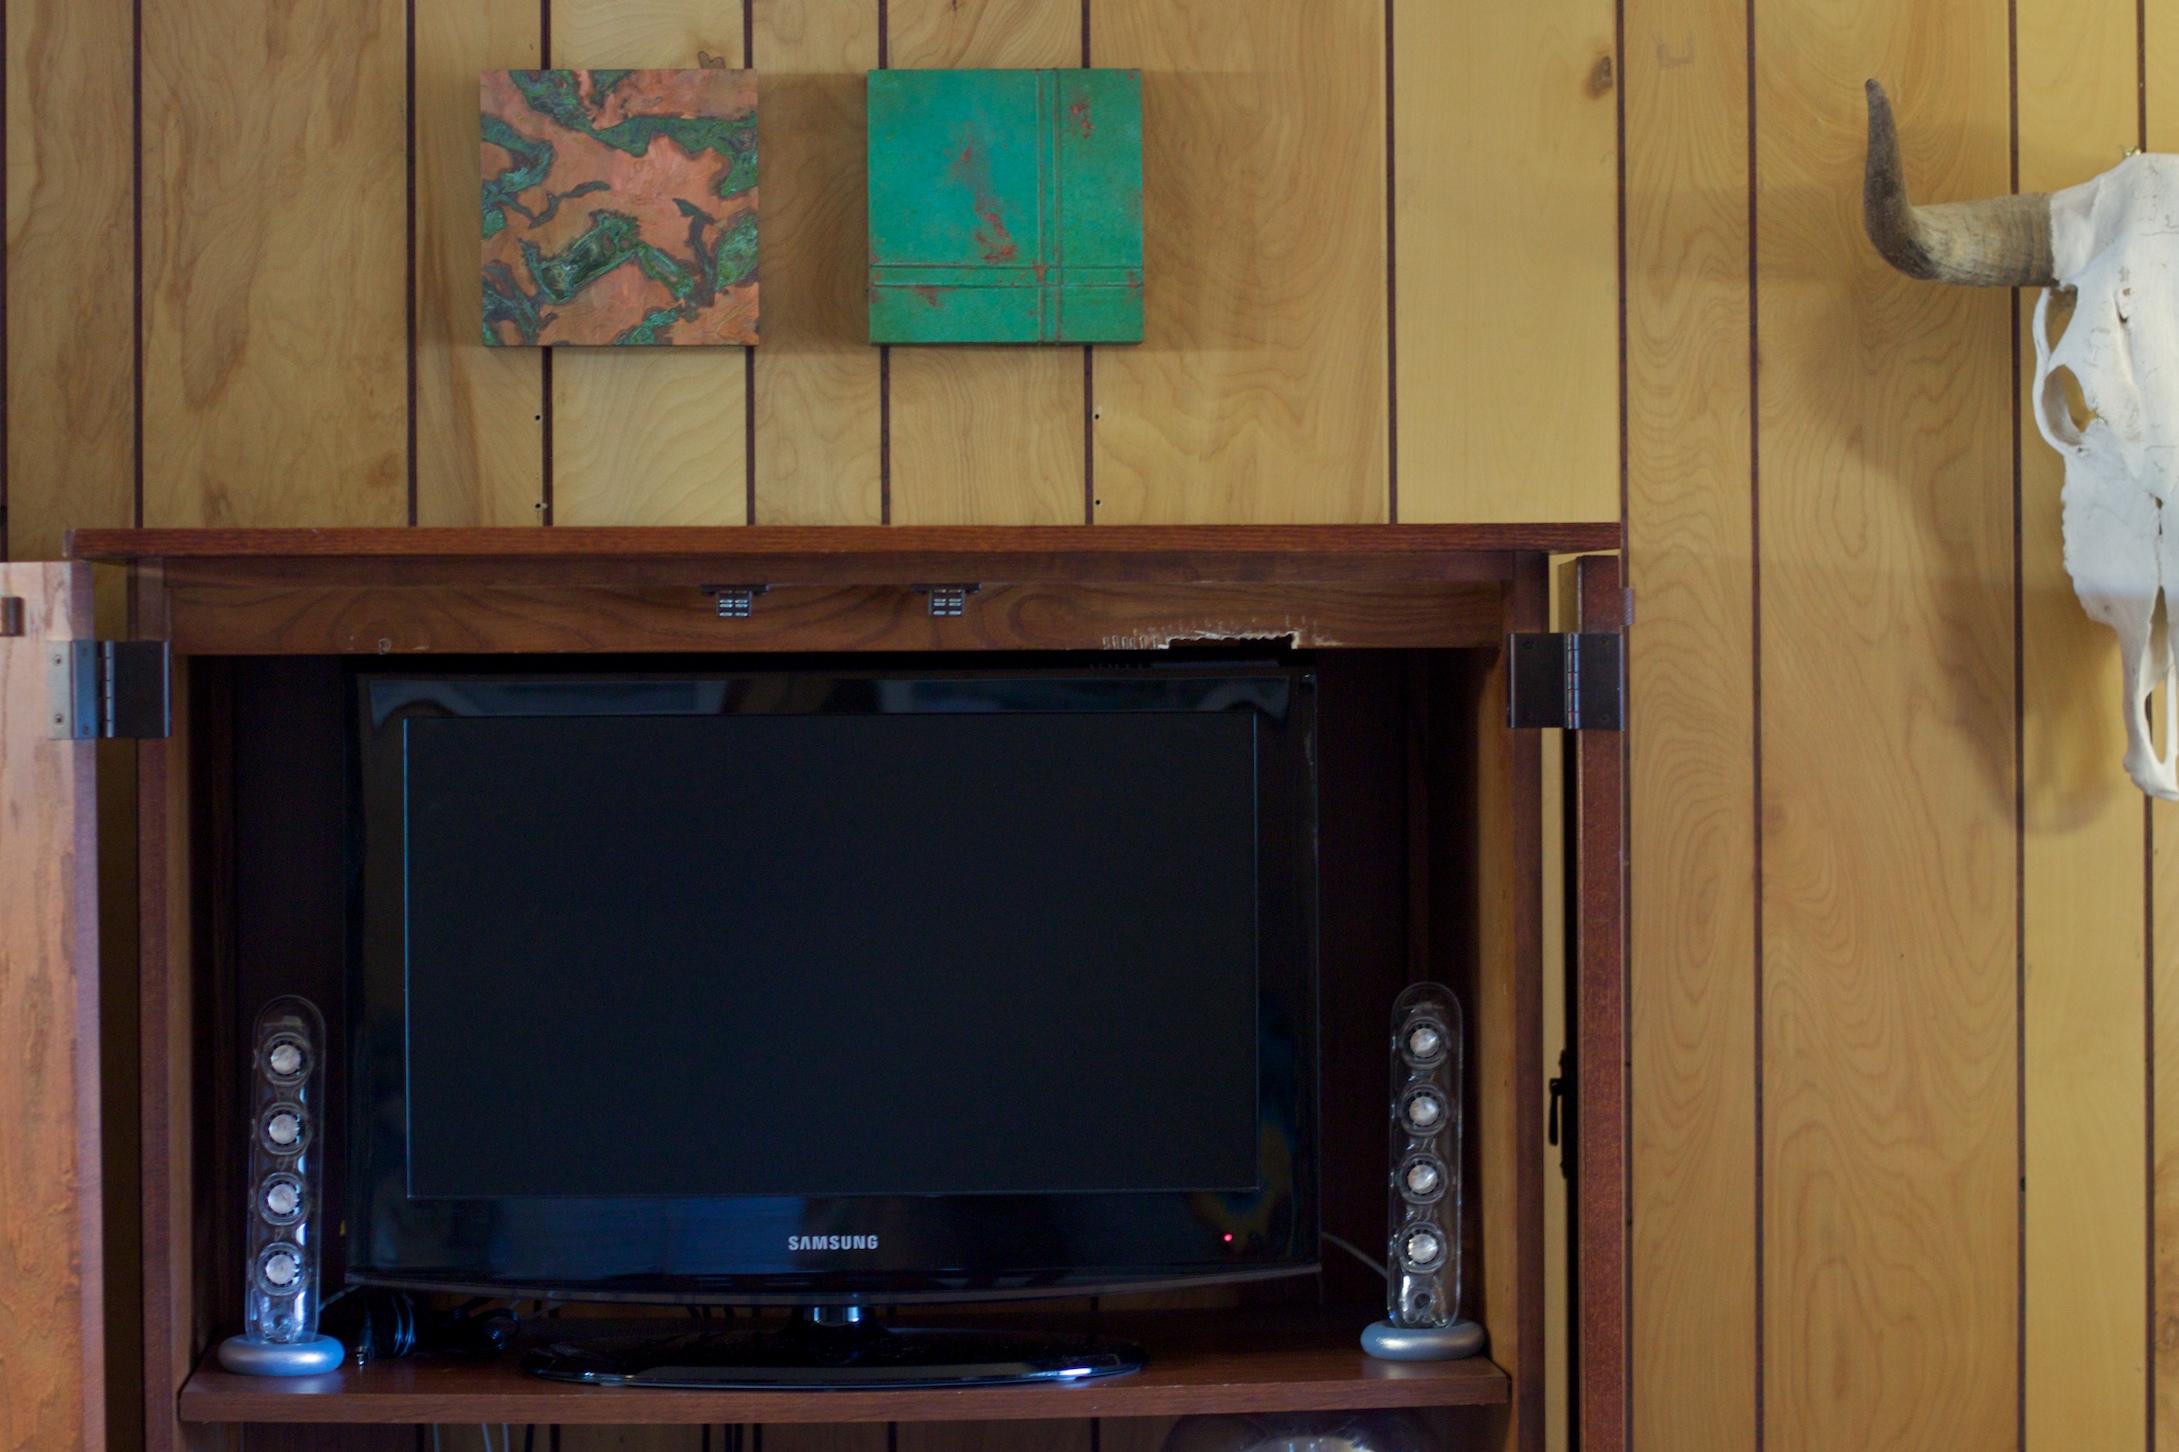
wood, home, living room, television, furniture, room, interior design, art, gallery, payson